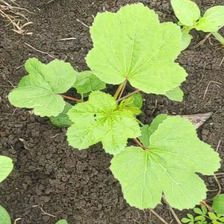
Weed species: Little_Mallow(Malva parviflora)